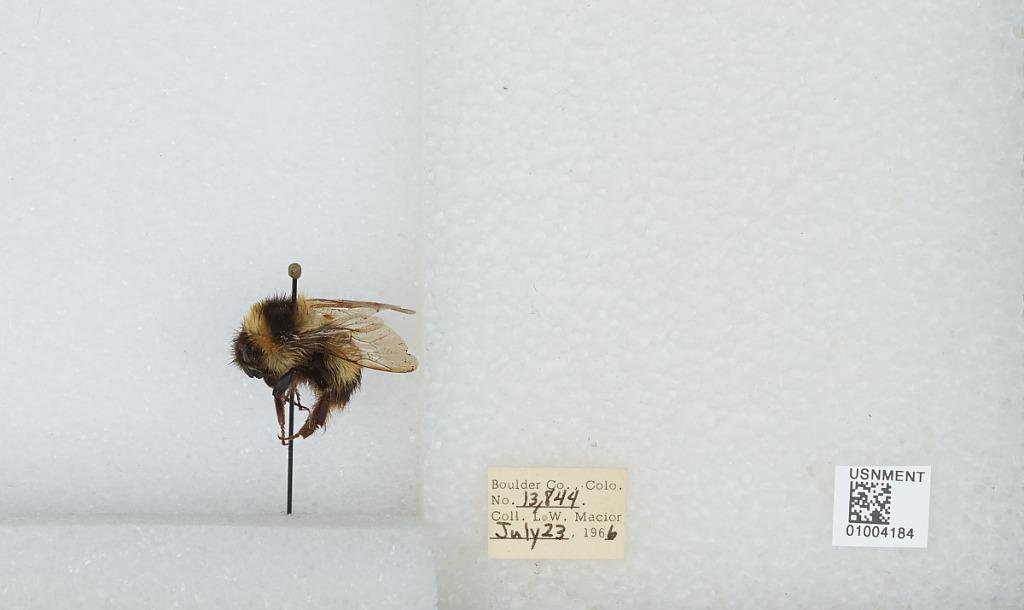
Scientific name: Bombus (Alpinobombus) balteatus Dahlbom
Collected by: L. Macior
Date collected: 1966-7-23
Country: United States
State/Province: Colorado
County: Boulder
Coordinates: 40.0275, -105.252